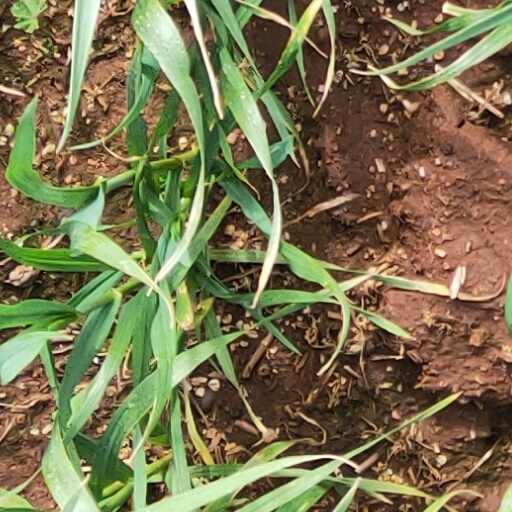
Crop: wheat